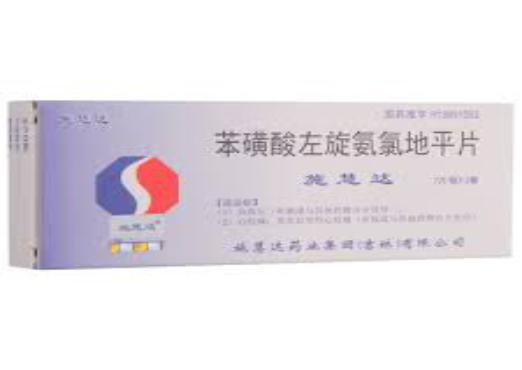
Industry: Medical